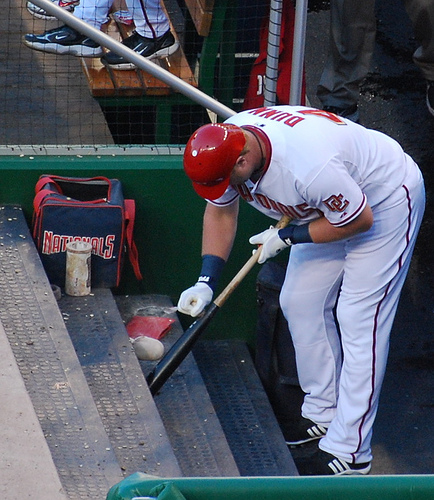
user: Given an image and a question. Answer the question in a short answer. Question: What team does this man play for? Short Answer:
assistant: nation